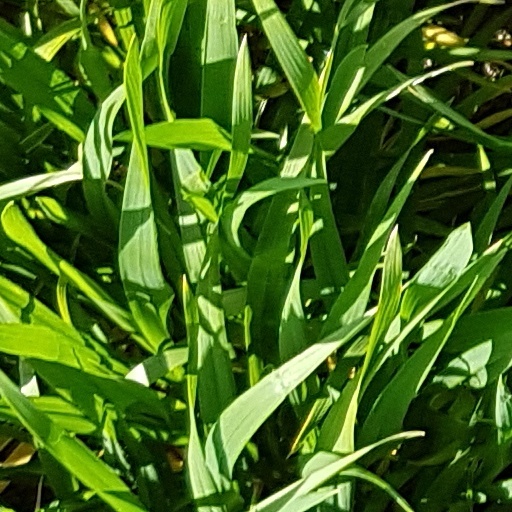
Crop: wheat